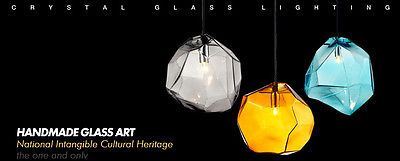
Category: lamp